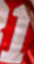
Number: 1